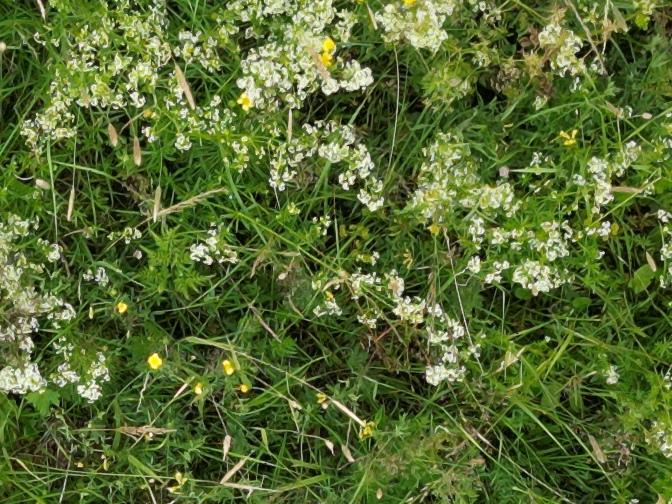
Flowers visible: yarrow flowers, yarrow flowers, yarrow flowers, yarrow flowers, yarrow flowers, yarrow flowers, yarrow flowers, yarrow flowers, yarrow flowers, yarrow flowers, yarrow flowers, yarrow flowers, yarrow flowers, yarrow flowers, yarrow flowers, yarrow flowers, yarrow flowers, yarrow flowers, yarrow flowers